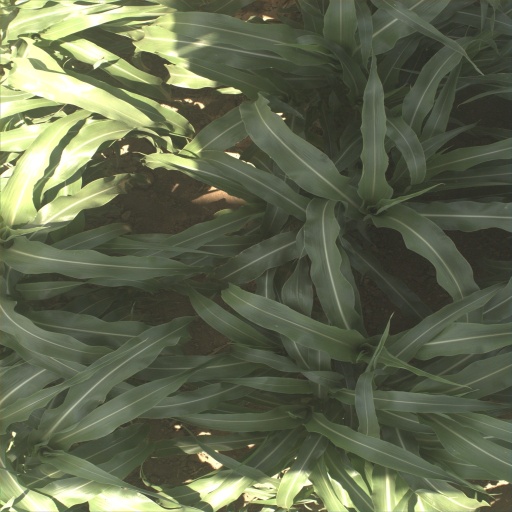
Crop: sorghum